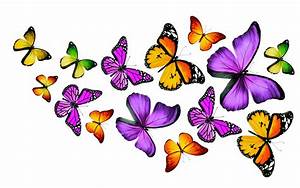
Label: farfalla